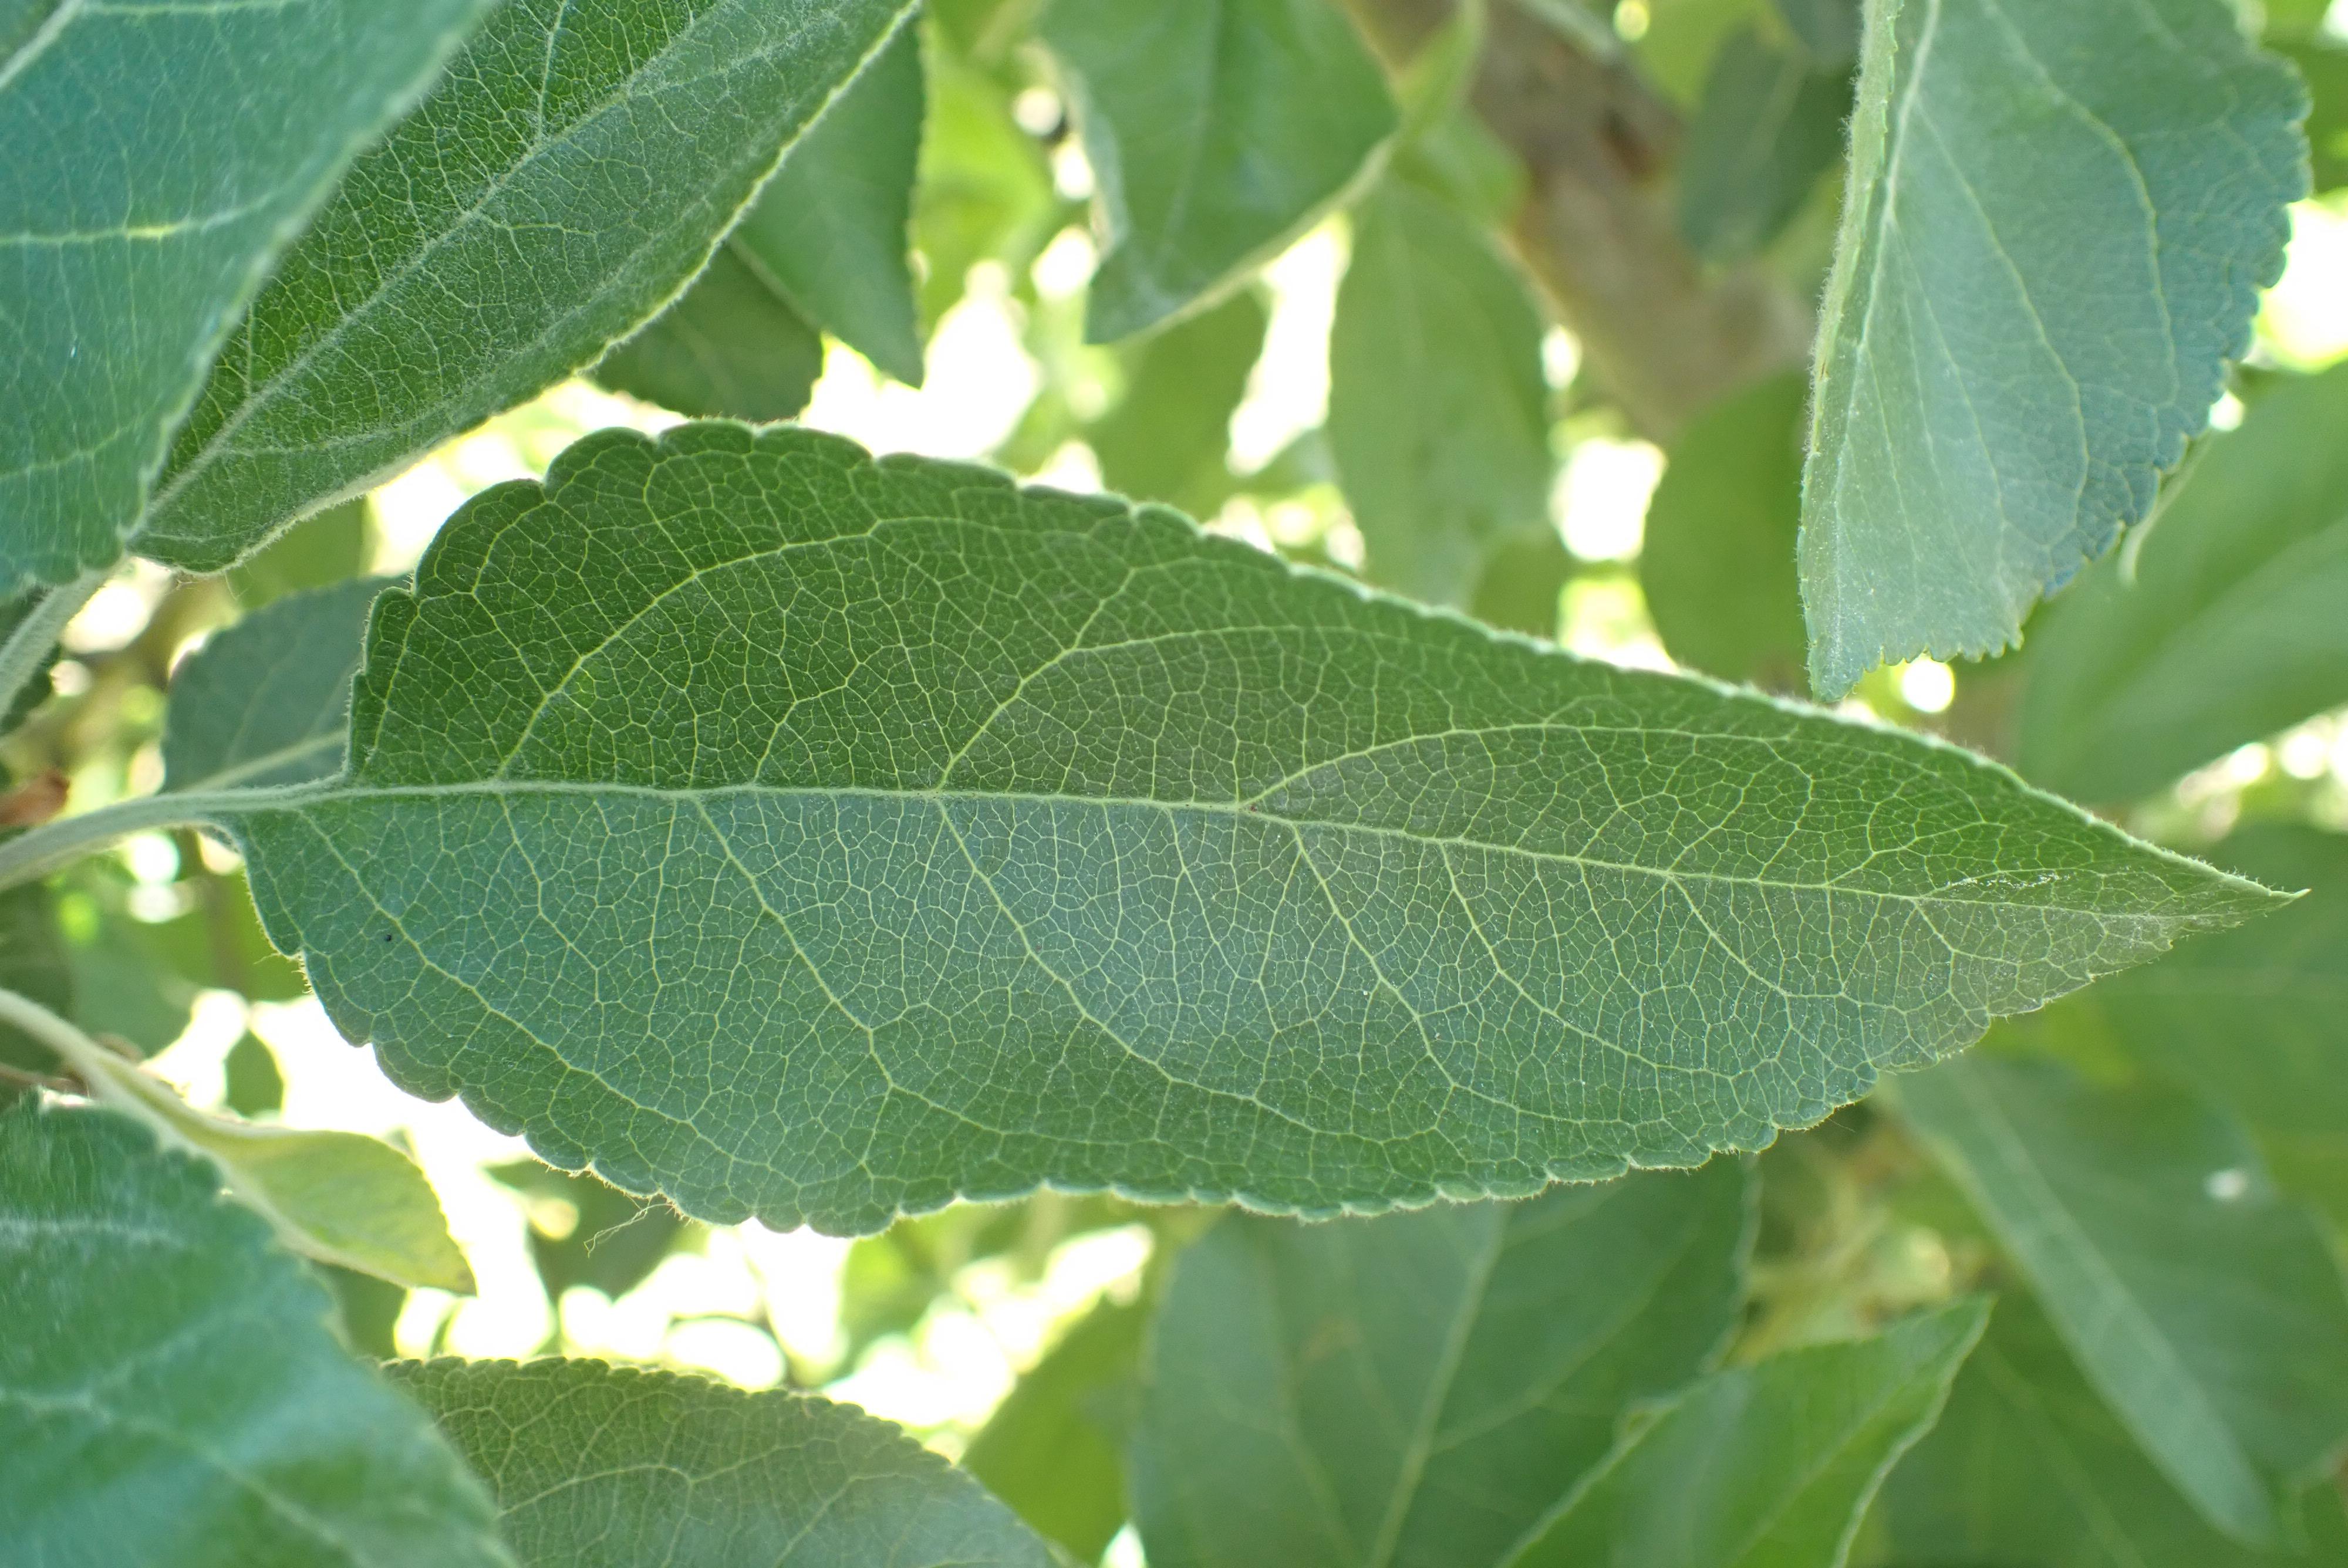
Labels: healthy